Space Shuttle retirement

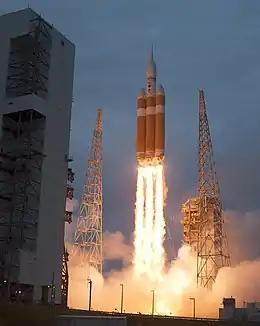
Orion test launches on a Delta IV Heavy, 2014

U.S. astronauts have continued to access the ISS aboard the Russian Soyuz spacecraft. The Soyuz was chosen as the ISS lifeboat during the development of the International Space Station. The first NASA astronaut to launch on a Soyuz rocket was Norman Thagard, as part of the Shuttle-"Mir" program. Launching on March 14, 1995, on Soyuz TM-21, he visited the "Mir" however he returned to Earth on the Space Shuttle mission STS-71. The start of regular use of the Soyuz began as part of the International Space Station program, with William Shepherd launching on Soyuz TM-31 in October 2000. NASA has continued to take regular flights in the following two decades. NASA was contracted to use Soyuz seats until at least 2018.